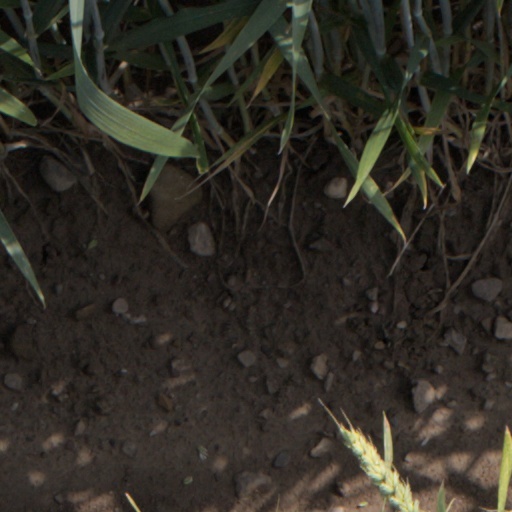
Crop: wheat